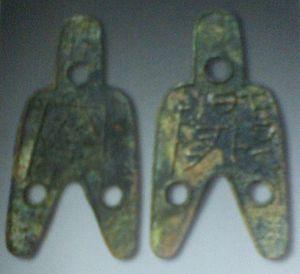
Les anciennes monnaies chinoises font partie des plus anciennes du monde. Durant la fin du Néolithique, des cauris servent pour les échanges et les offrandes aux dieux. Ils sont ensuite remplacés par des copies en pierre, en coquillage ou en os. Durant la période des Printemps et Automnes apparaissent des copies en bronze qui peuvent être considérées comme la première forme de monnaie chinoise. Durant la même période, les premières pièces de monnaie en métal font leur apparition. Toutefois, les premières ne sont pas rondes, mais en forme de couteaux ou de bêches. Les premières pièces rondes connues datent de la décennie 350 av. J.-C., et, assez vite, on voit apparaître des modèles avec un trou carré au centre. Au début de la dynastie Qin, la première dynastie impériale de la Chine, l'empereur Qin Shi Huang crée une monnaie standardisée pour tout l’Empire. Les dynasties ultérieures produisent des variantes de ces pièces rondes tout au long de la période impériale.